Royal College of Surgeons of Edinburgh

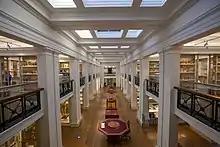
Surgeons' Hall Museums

The RCSEd runs a large range of educational events and courses for professionals ranging from medical students interested in surgery, through to surgical trainees and consultant specialists. Many of these courses are held in the surgical skills laboratory in the Edinburgh campus but other are held around the UK and abroad.